Vale of Glamorgan Railway

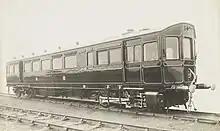
Railmotor No. 2

In the 1900s many railway companies experimented with steam railmotors–or "motor cars" as they were known in South Wales–passenger coaches with integrated small steam engines. The intention was to provide passenger calls at places where the traffic did not justify construction of a full station, and often the railmotor stopping places were rudimentary very short ground level platforms.